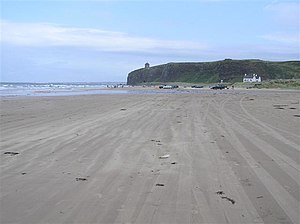
Verden i A Song of Ice and Fire / Westeros / Crownlands / Dragonstone
Downhill Strand, County Londonderry blev brugt til at filme scener på Dragonstone.
Den fiktive verden i A Song of Ice and Fire-serien skrevet af George R. R. Martin foregå på flere kontinenter, der tilsammen er kendt som Den Kendte Verden.